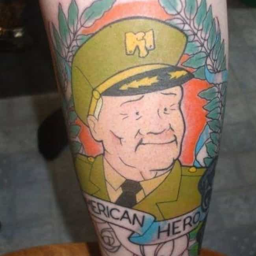
got his knee caps shot off in 4